Dun Emer Press

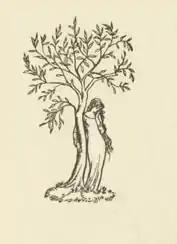
Device of the Dun Emer Press, designed by Elinor Monsell

The Dun Emer Press ("fl." 1902–1908) was an Irish private press founded in 1902 by Evelyn Gleeson, Elizabeth Yeats and her brother William Butler Yeats, part of the Celtic Revival. It was named after the legendary Emer and evolved into the Cuala Press.